Pepe (footballer, born 1983)

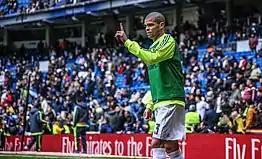
Pepe warming up for Real Madrid in 2016

On 21 March 2012, Pepe was involved in another serious incident: after a 1–1 away draw against Villarreal in which he was booked and Real Madrid finished with nine players, he confronted referee José Luis Paradas Romero in the locker room area, saying, "What a ripoff motherfucker." Two days later, he was suspended for two matches.